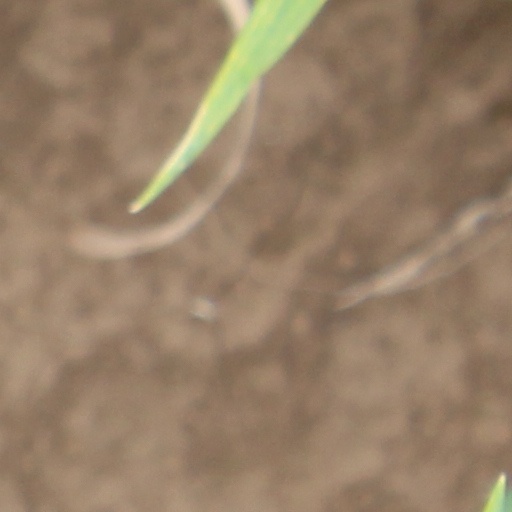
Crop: wheat